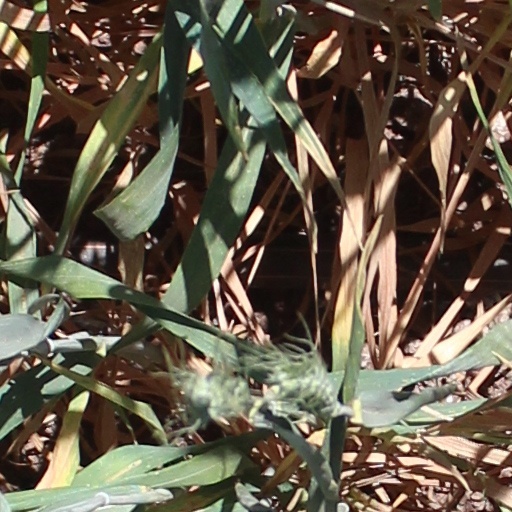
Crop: wheat